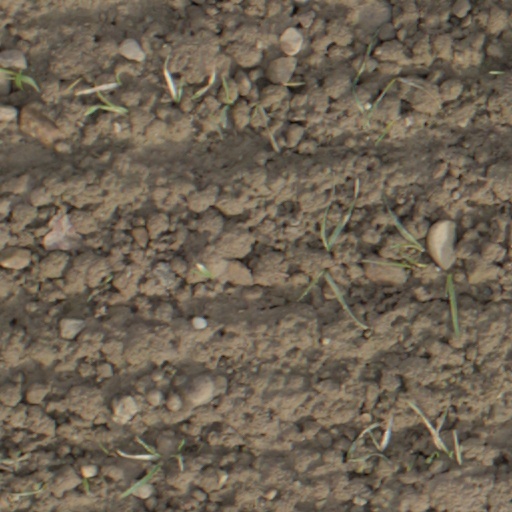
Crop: wheat